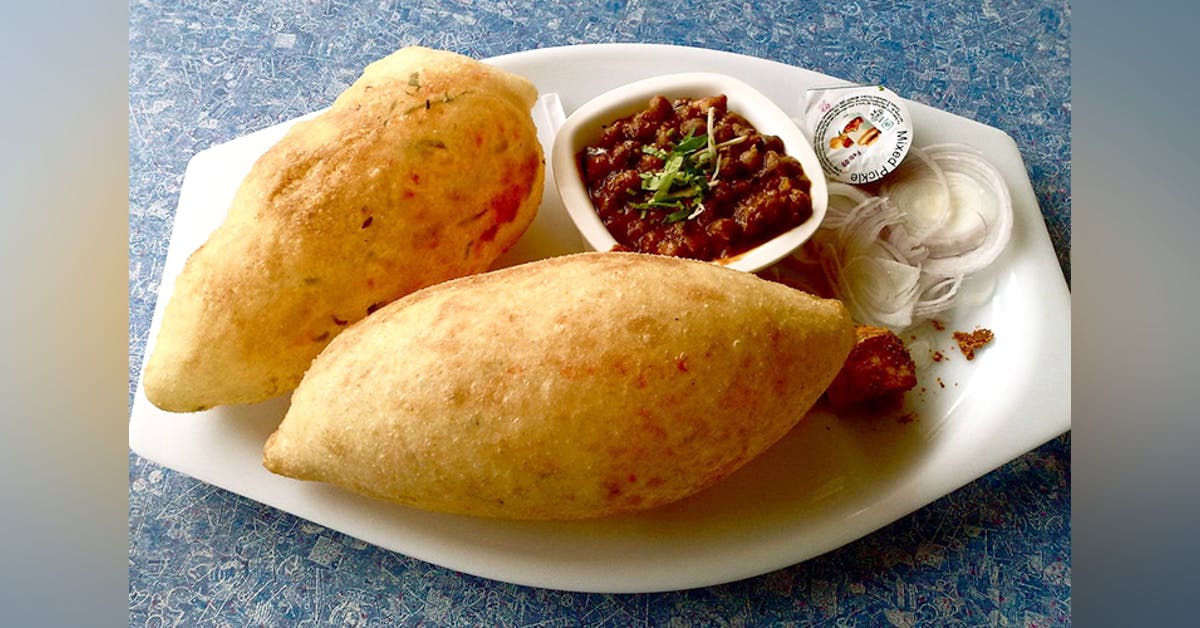
Dish: chole_bhature